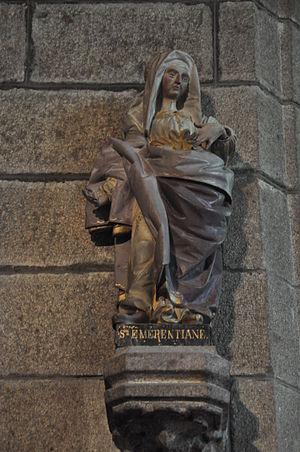
Église de Villedieu-les-Poêles (Manche, 50)